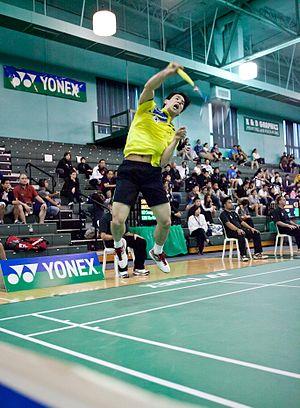
Ko Sung-hyun est un joueur de badminton sud-coréen né le 21 mai 1987 à Séoul.